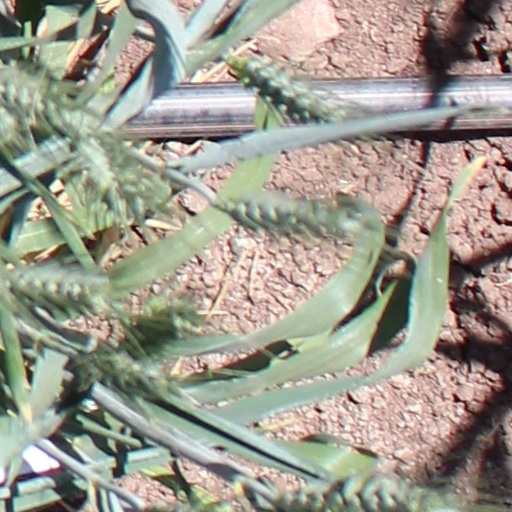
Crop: wheat